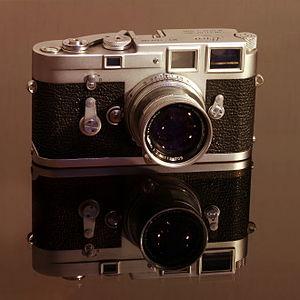
Le Leica M3 est un appareil photographique au format 24×36 et à mise au point télémétrique produit par le fabricant allemand Leica Camera AG, à partir de 1954.